Willie Hensley

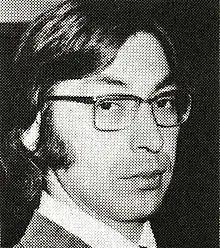
Hensley, 1973

Willie Hensley's contribution to the implementation of the ANSCA led to becoming executive director of one of the regional corporations formed under the Act. The ANSCA applied to the over 200 hundred Native villages and areas in Alaska state, with each area assigned a regional corporation. The 12 regional corporations are responsible for 70 percent of all revenues received by each Regional Corporation that were to be divided among all 12 Regional Corporations in proportion to the number of Alaska natives enrolled in each region. Hensley became executive director of the Northwest Alaska Native Association (NANA). The corporation's goals were to pursue land claims, prioritise Inupiat education, promote political participation, and to improve the overall condition of native living standards. Hensley's Inupiat culture led to the strong movement within NANA for programs to revitalise the culture and social problems his people were facing. To symbolise this solidarity NANA's official symbol is an Iñupiaq hunter moving toward a successful future in a vast, beautiful and sometimes harsh world. Hensley also led a NANA subsidiary, NANA Development Corp, that manages native corporations' business portfolio. Hensley served as director of the corporation for over 20 years, before becoming its president.